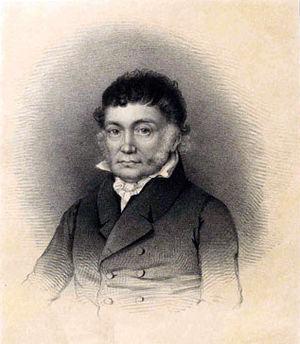
L'université d'État de Louvain a été fondée le 6 octobre 1817 à Louvain par le roi Guillaume Iᵉʳ, souverain du Royaume uni des Pays-Bas, et a fermé ses portes le 15 août 1835.